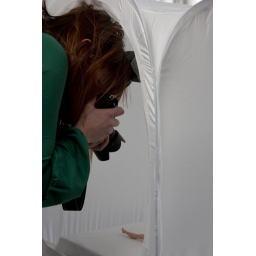
Foto's van 60MM in het VMK. Gemaakt door Sander de Groot; grootsfotografie.nl